Cross-Examination (film)

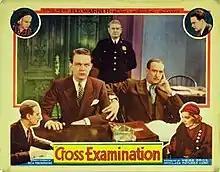

Cross-Examination is a 1932 American drama film directed by Richard Thorpe and starring H. B. Warner, Sally Blane and Natalie Moorhead.